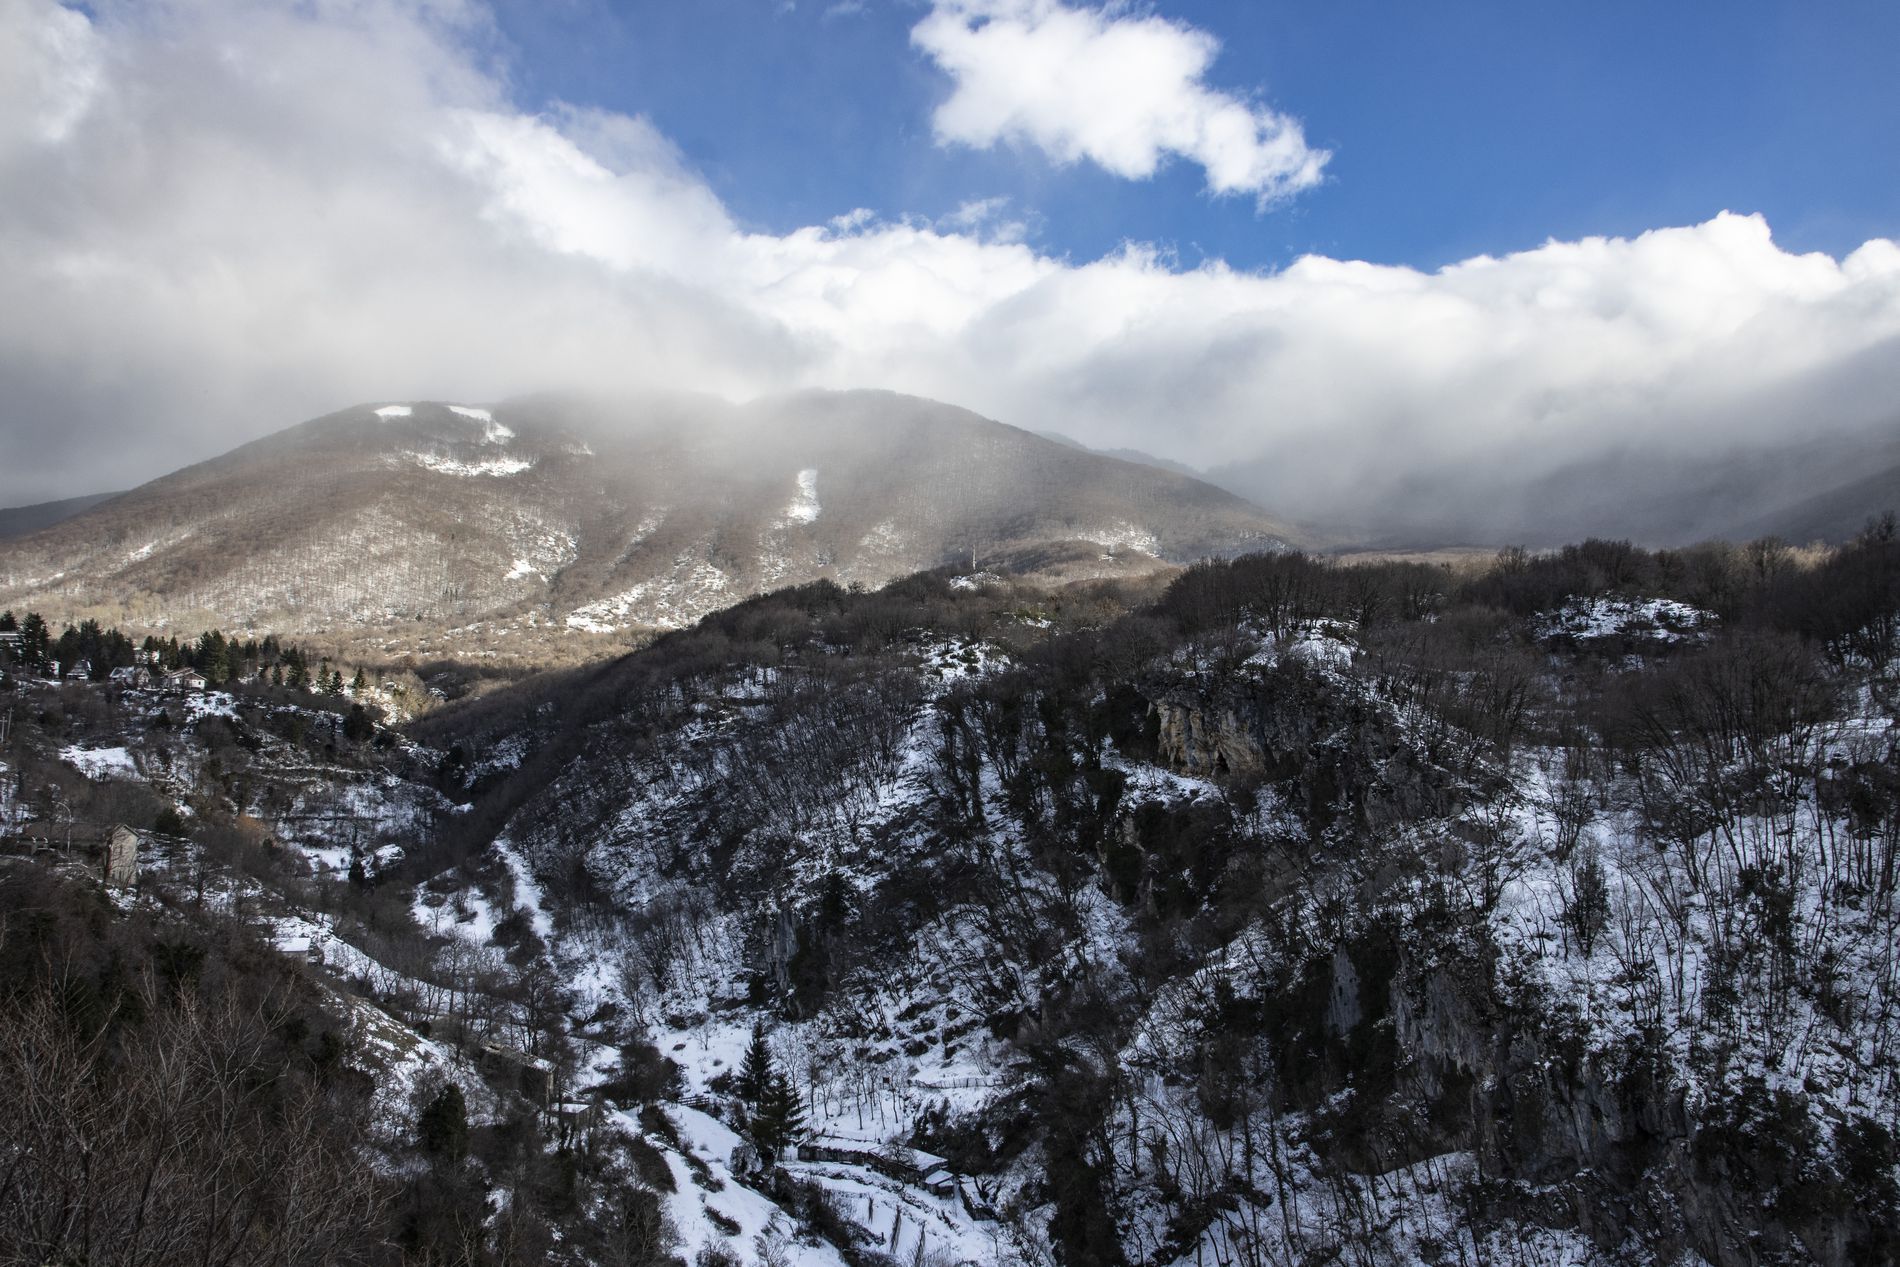
Party Clouds Over Mountain
this shot captures a scenery of a mountain range under a party cloudy sky, the mountains are mostly covered with ice, and the trees on the mountains has no leaves.
this landscape was taken at eye level to immerse the viewer in the beautiful scenery, it shows a mountain range with a beautiful party cloudy sky above it, the mood is cold while the color palette is earthy.
Labels: Nature, Outdoors, Wilderness, Mountain, Mountain Range, Peak, Plant, Vegetation, Landscape, Scenery, Sky, Cloud, Land, Tree, Woodland, Slope, Weather, Cumulus, Plateau, Snow, Rock, Countryside, Fir, Ice, Valley, Cliff
Camera: Canon Canon EOS 90D
Lens: 17-70mm F2.8-4 DC MACRO OS HSM | Contemporary 013, Canon 17-70mm F2.8-4 DC MACRO OS HSM | Contemporary 013
Aperture: F8
Exposure: 1/125 sec
ISO: 100
Focal length: 17.0 mm